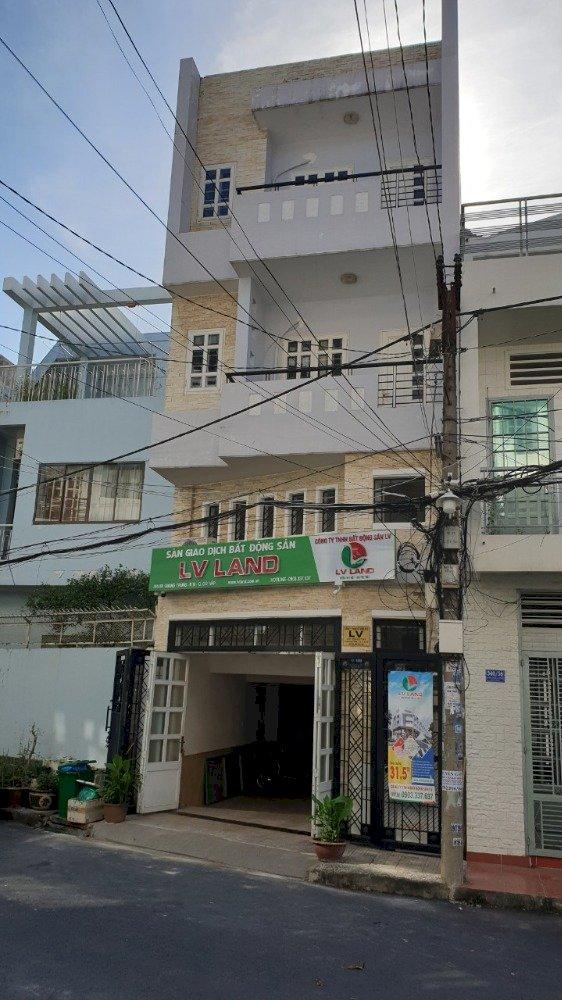
bức ảnh thể hiện mặt tiền của một ngôi nhà cao tầng